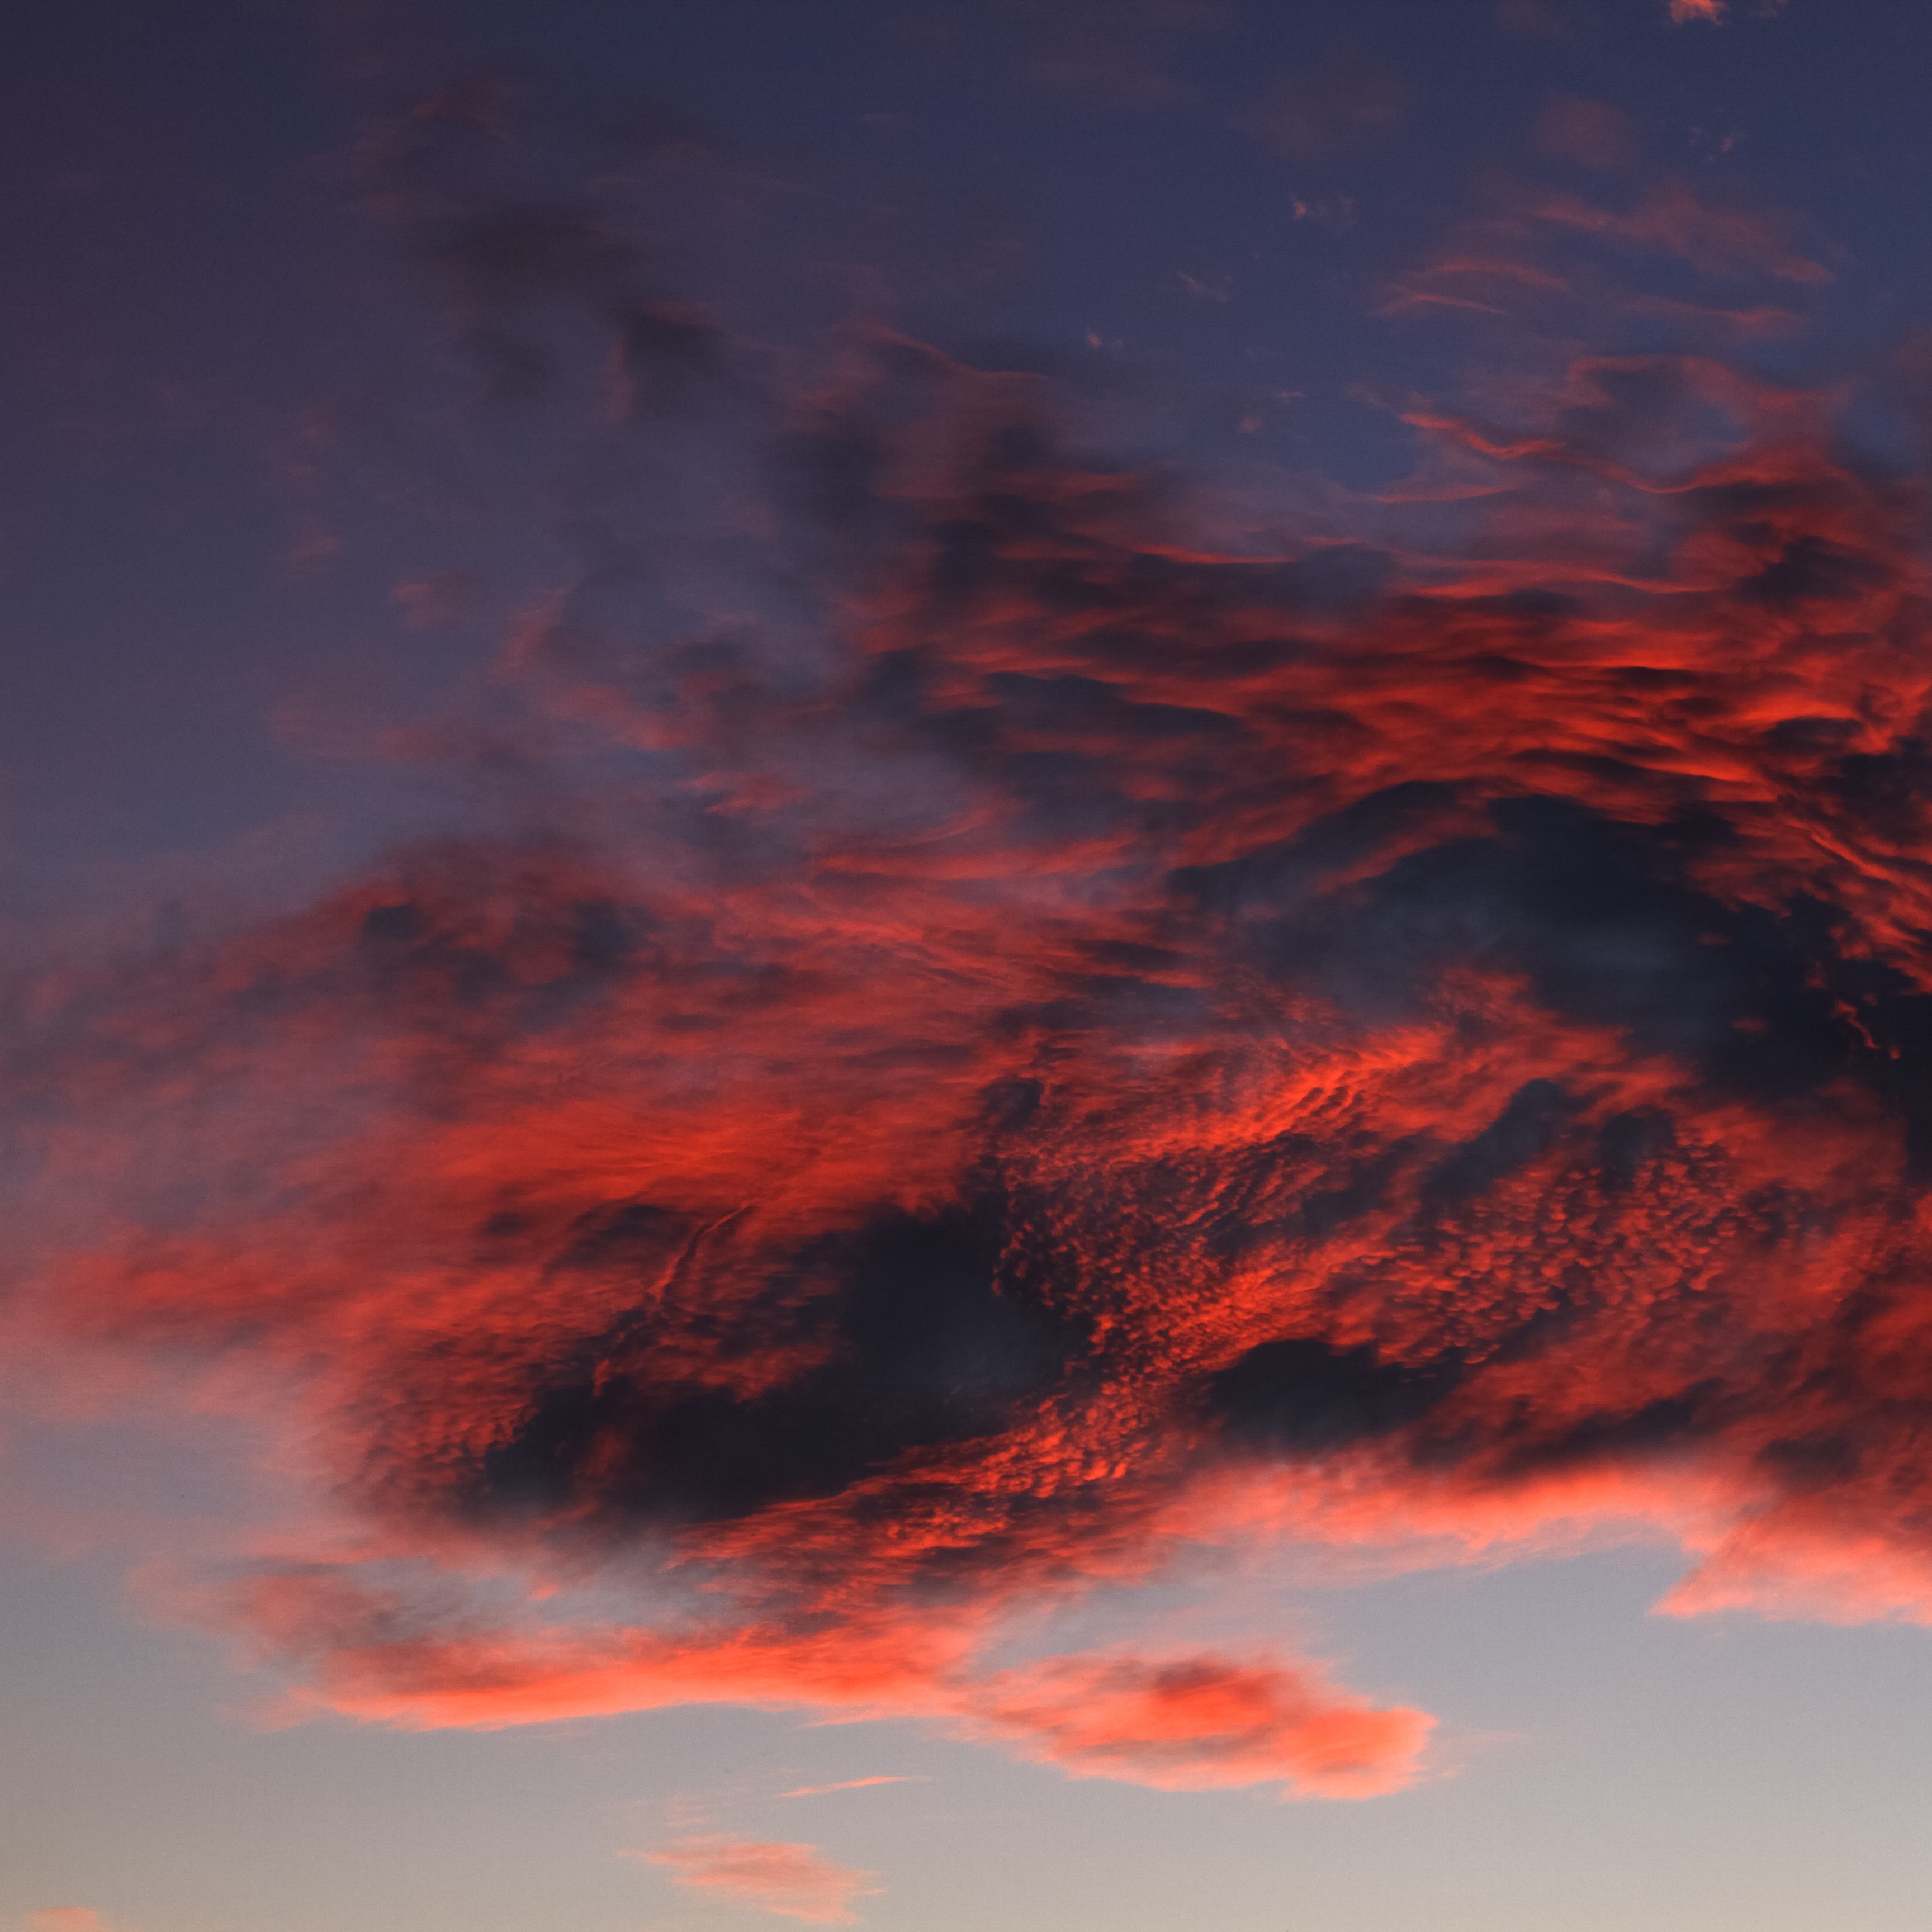
horizon, cloud, sky, sunrise, sunset, dawn, atmosphere, dusk, evening, afterglow, meteorological phenomenon, geological phenomenon, red sky at morning